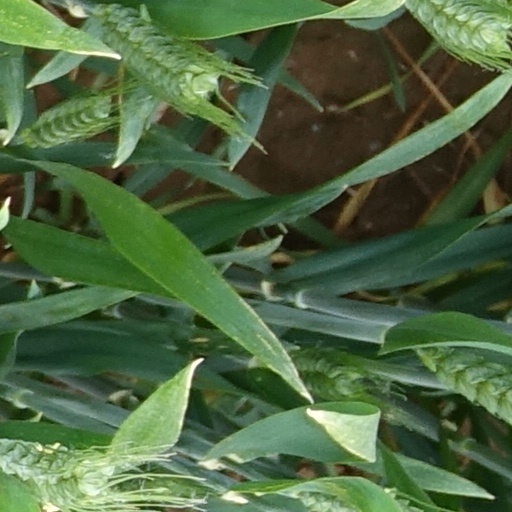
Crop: wheat